United Nations Security Council Resolution 1734

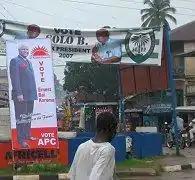
Election posters in Sierra Leone

United Nations Security Council Resolution 1734, adopted unanimously on December 22, 2006, after recalling all previous resolutions on the situation in Sierra Leone, including resolutions 1620 (2005) and 1688 (2006), the Council renewed the mandate of the United Nations Integrated Office in Sierra Leone (UNIOSIL) until December 31, 2007.